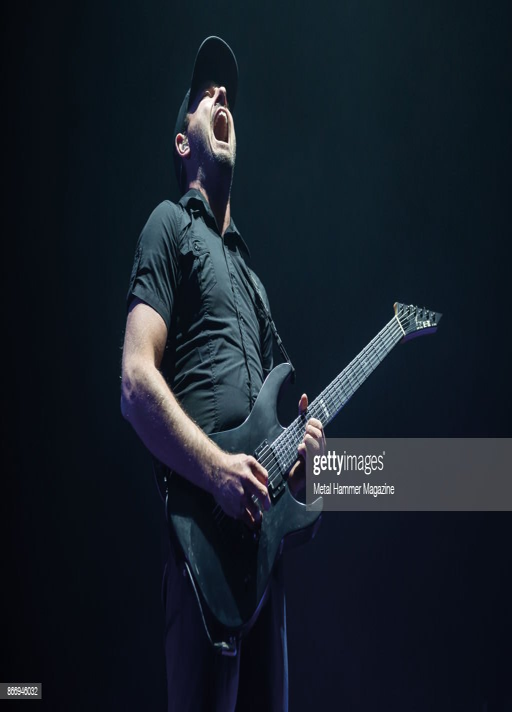
musician performing live on stage